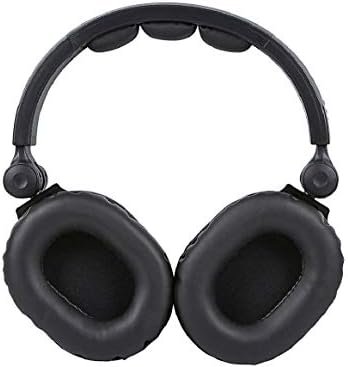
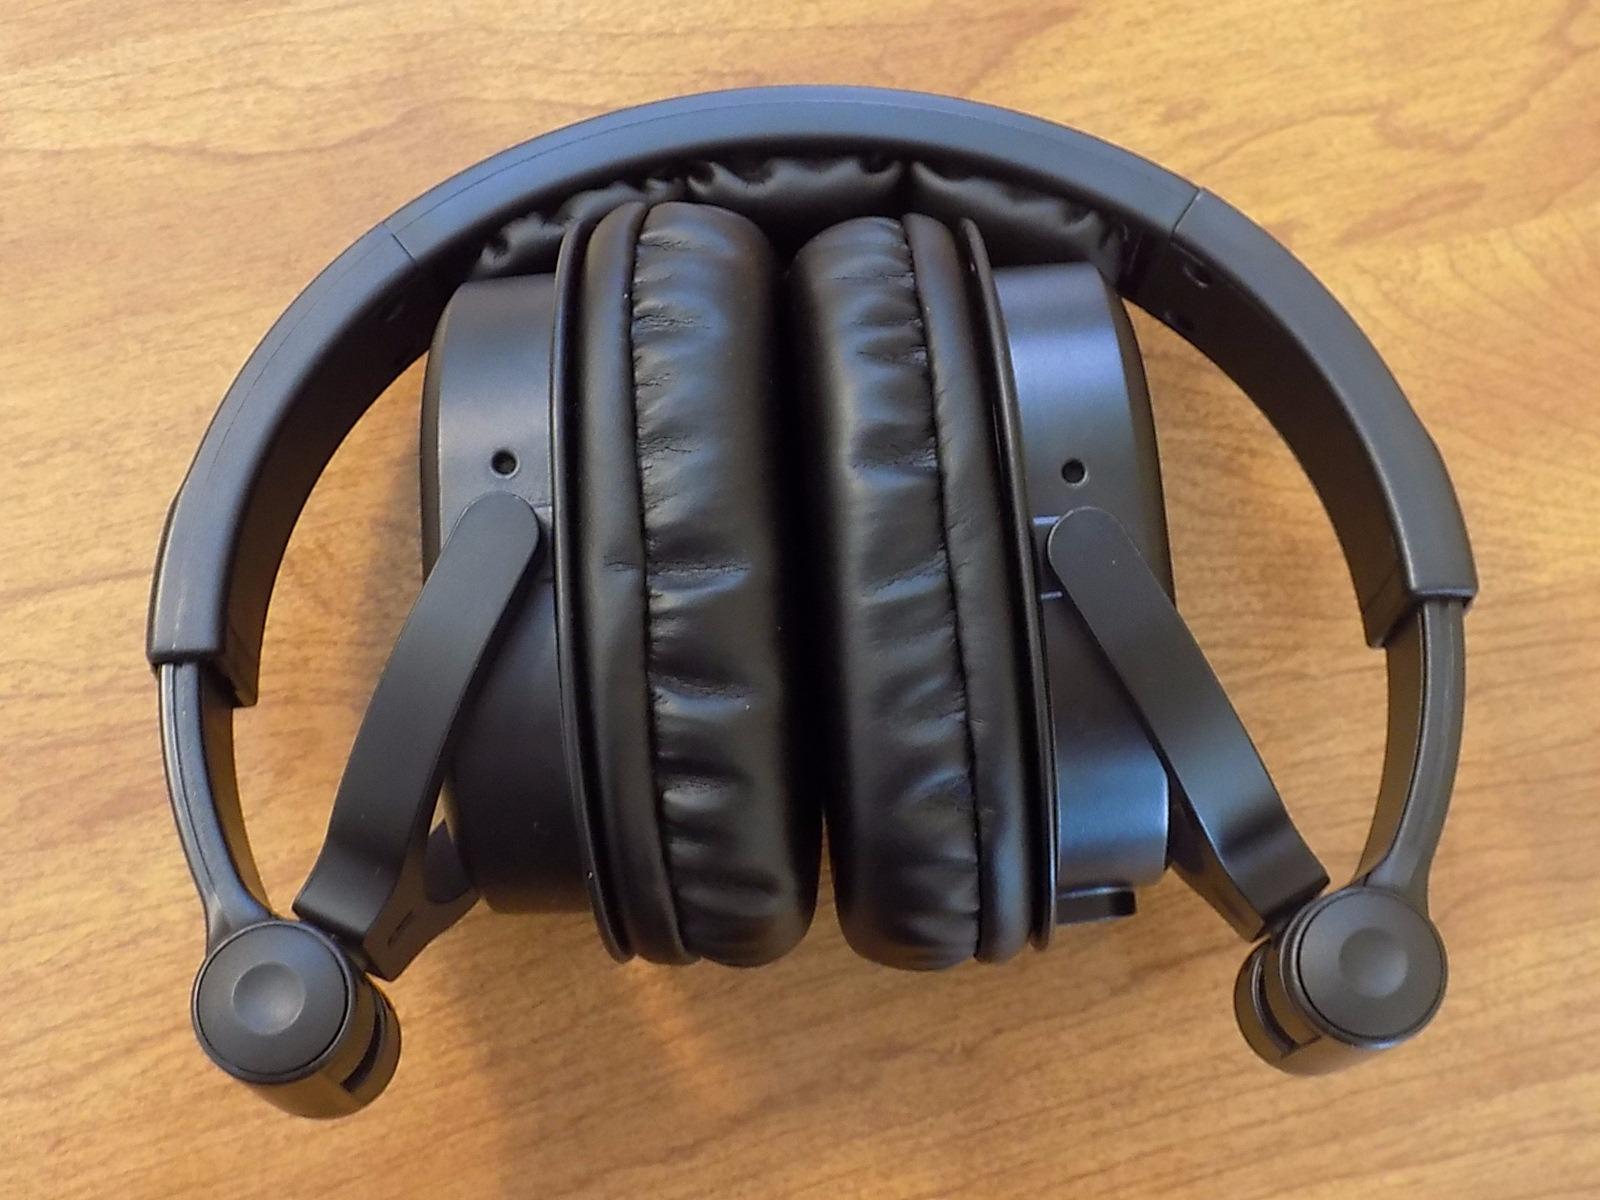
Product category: headphones
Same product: yes